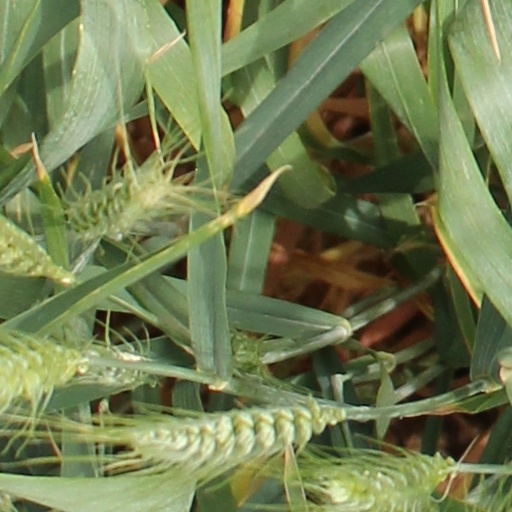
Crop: wheat